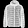
Label: Coat